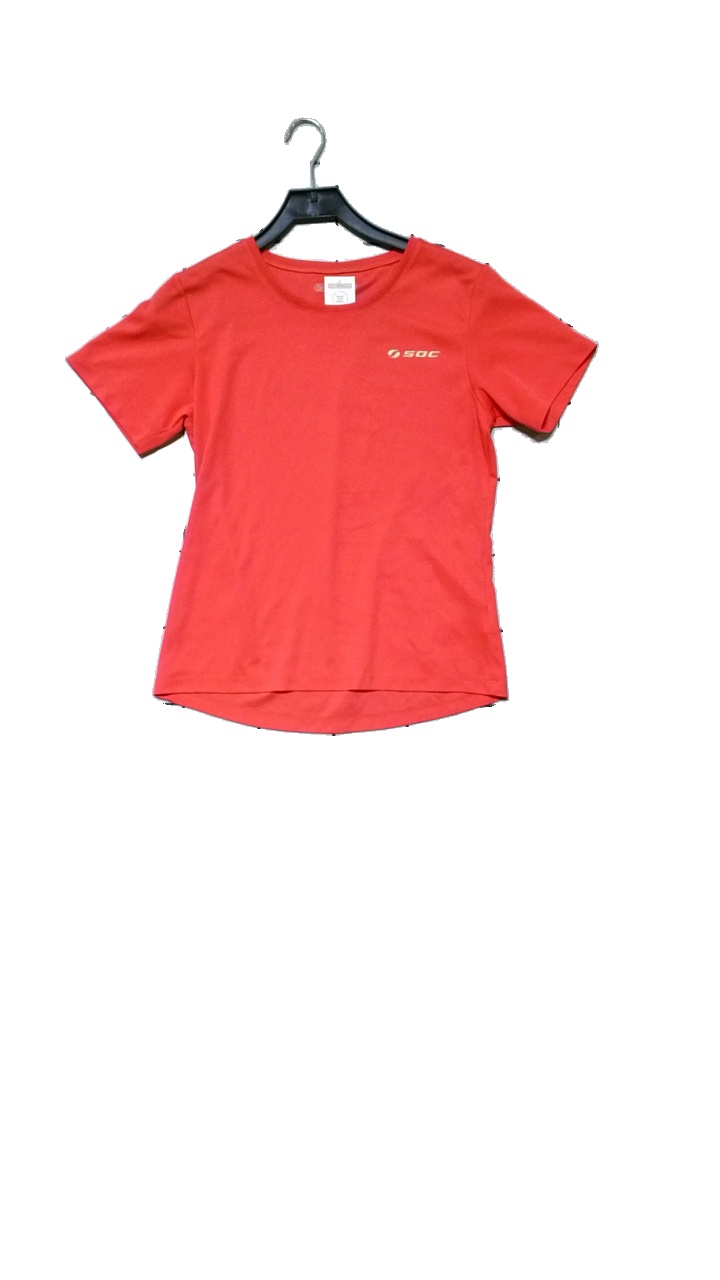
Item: Training Top (Ladies)
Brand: Soc (stadium)
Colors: Pink
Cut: C-collar, Regular
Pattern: Logo print
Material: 100% polyester
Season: All
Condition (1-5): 3
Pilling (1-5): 4
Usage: Reuse
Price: <50